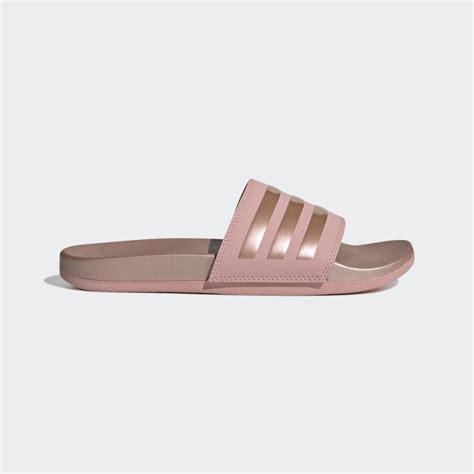
Brand: Adidas
Model: Adilette